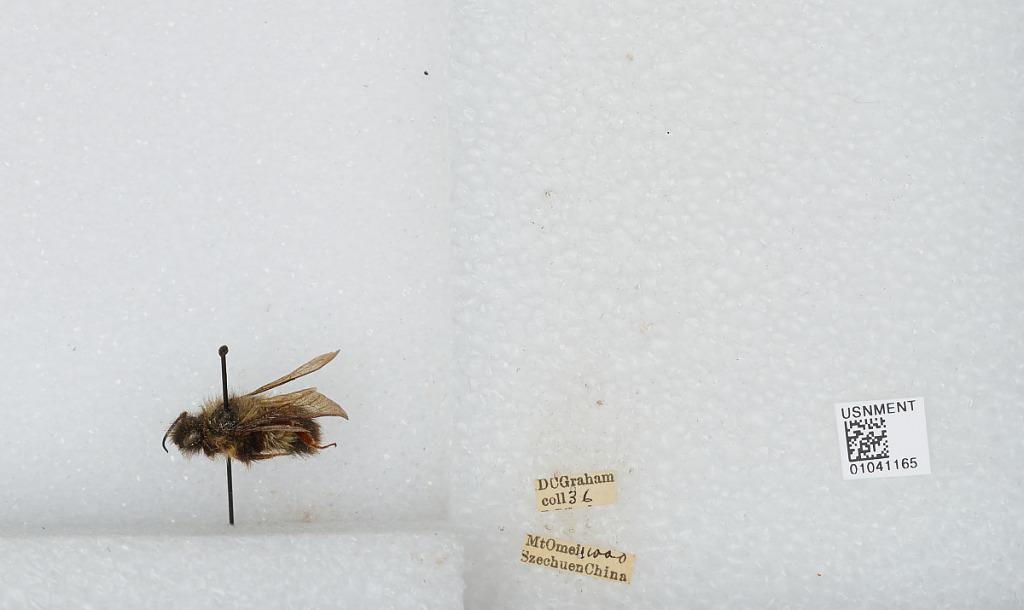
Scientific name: Bombus sp.
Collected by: D. Graham
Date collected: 1936--
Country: China
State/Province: Sichuan
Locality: Mount Emei